Church of the Assumption of the Blessed Virgin Mary into Heaven, Telšiai

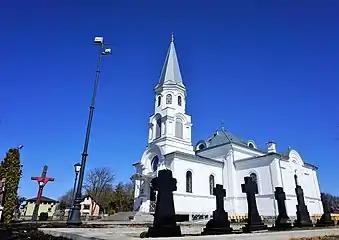

The Church of the Assumption of the Blessed Virgin Mary into Heaven is a Roman Catholic church in Telšiai, Lithuania.